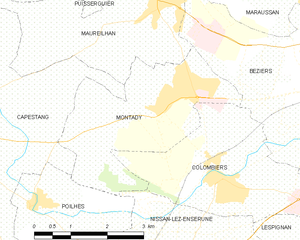
Carte de la commune française de code INSEE 34161 - Montady
Montady est une commune française située dans le département de l'Hérault, en région Occitanie.